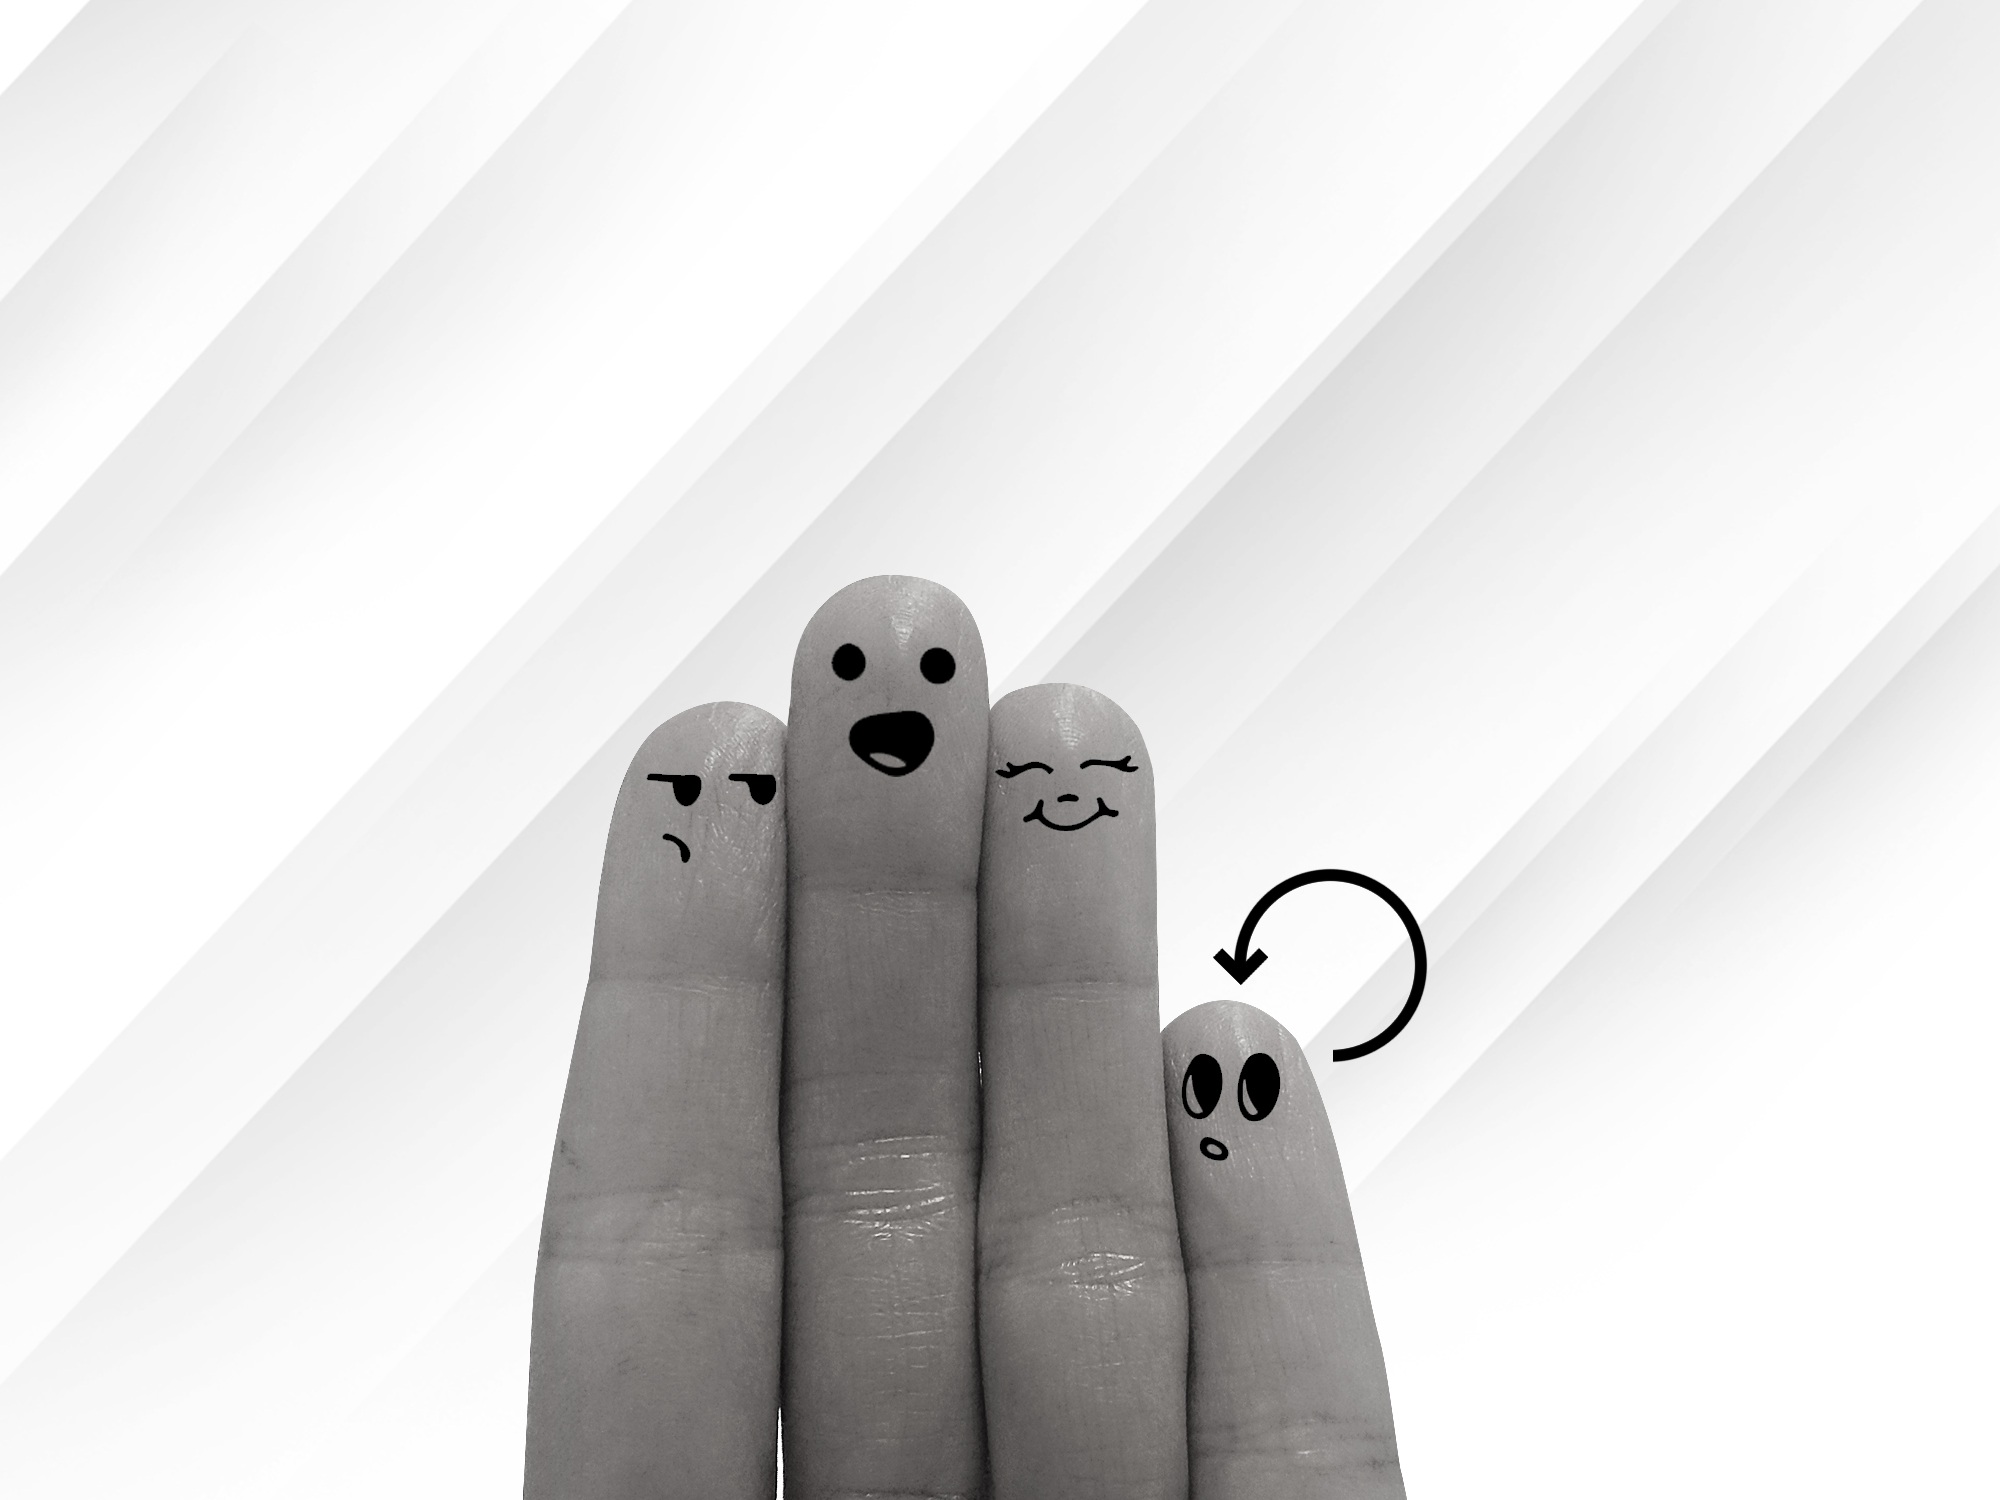
hand, group, social, finger, lighting, smile, brand, product, drawing, design, fingers, smilies